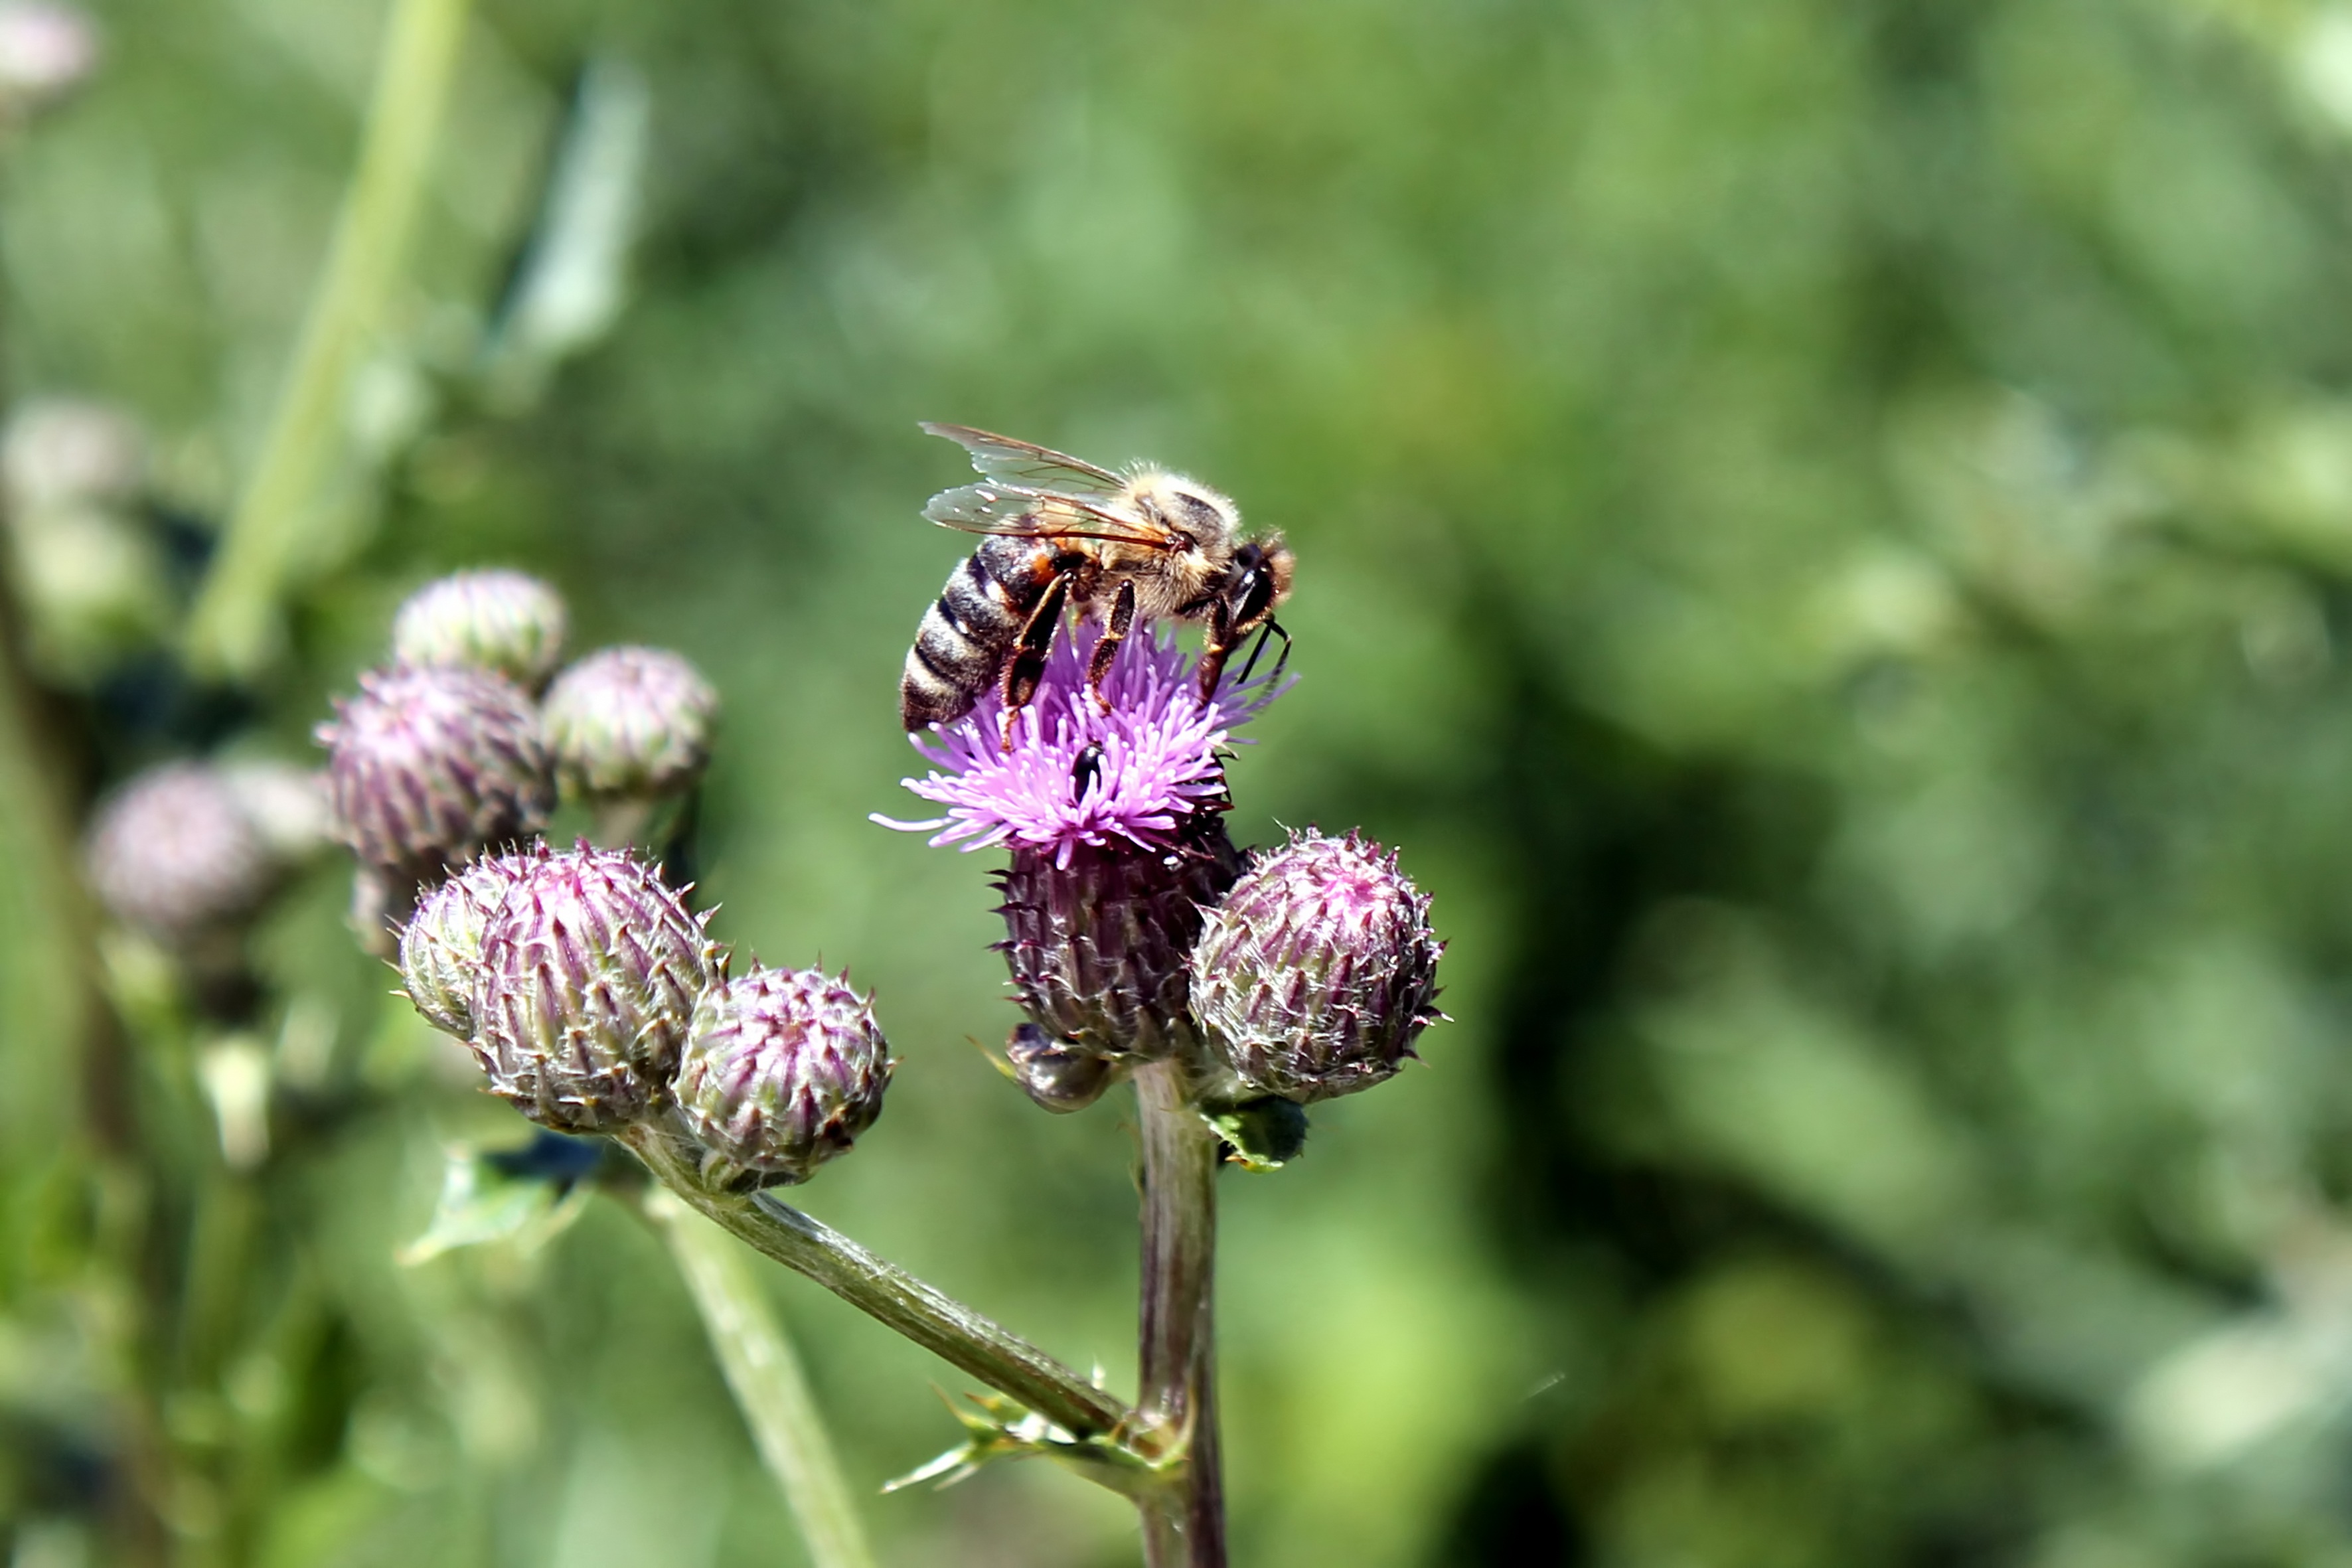
nature, blossom, plant, flower, produce, insect, botany, flora, fauna, wild flower, invertebrate, wildflower, flowers, bee, thistle, nectar, macro photography, flowering plant, daisy family, land plant